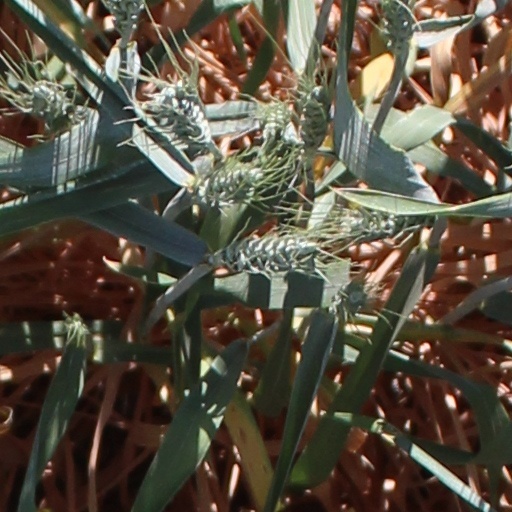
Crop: wheat